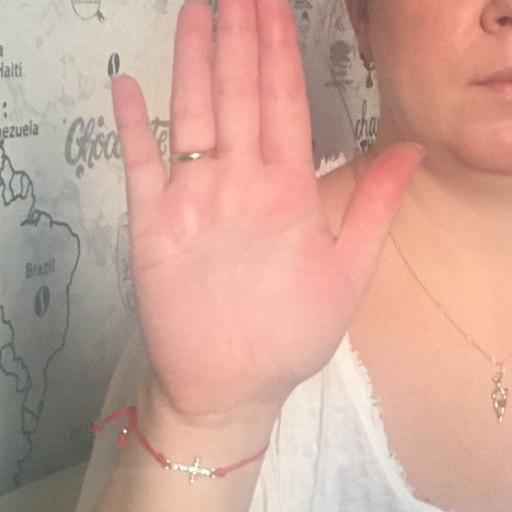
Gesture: stop